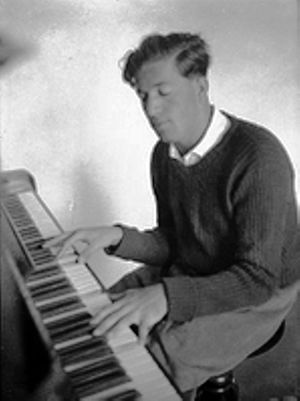
Béla Tardos
Béla Tardos var en ungarsk komponist, pianist og dirigent.